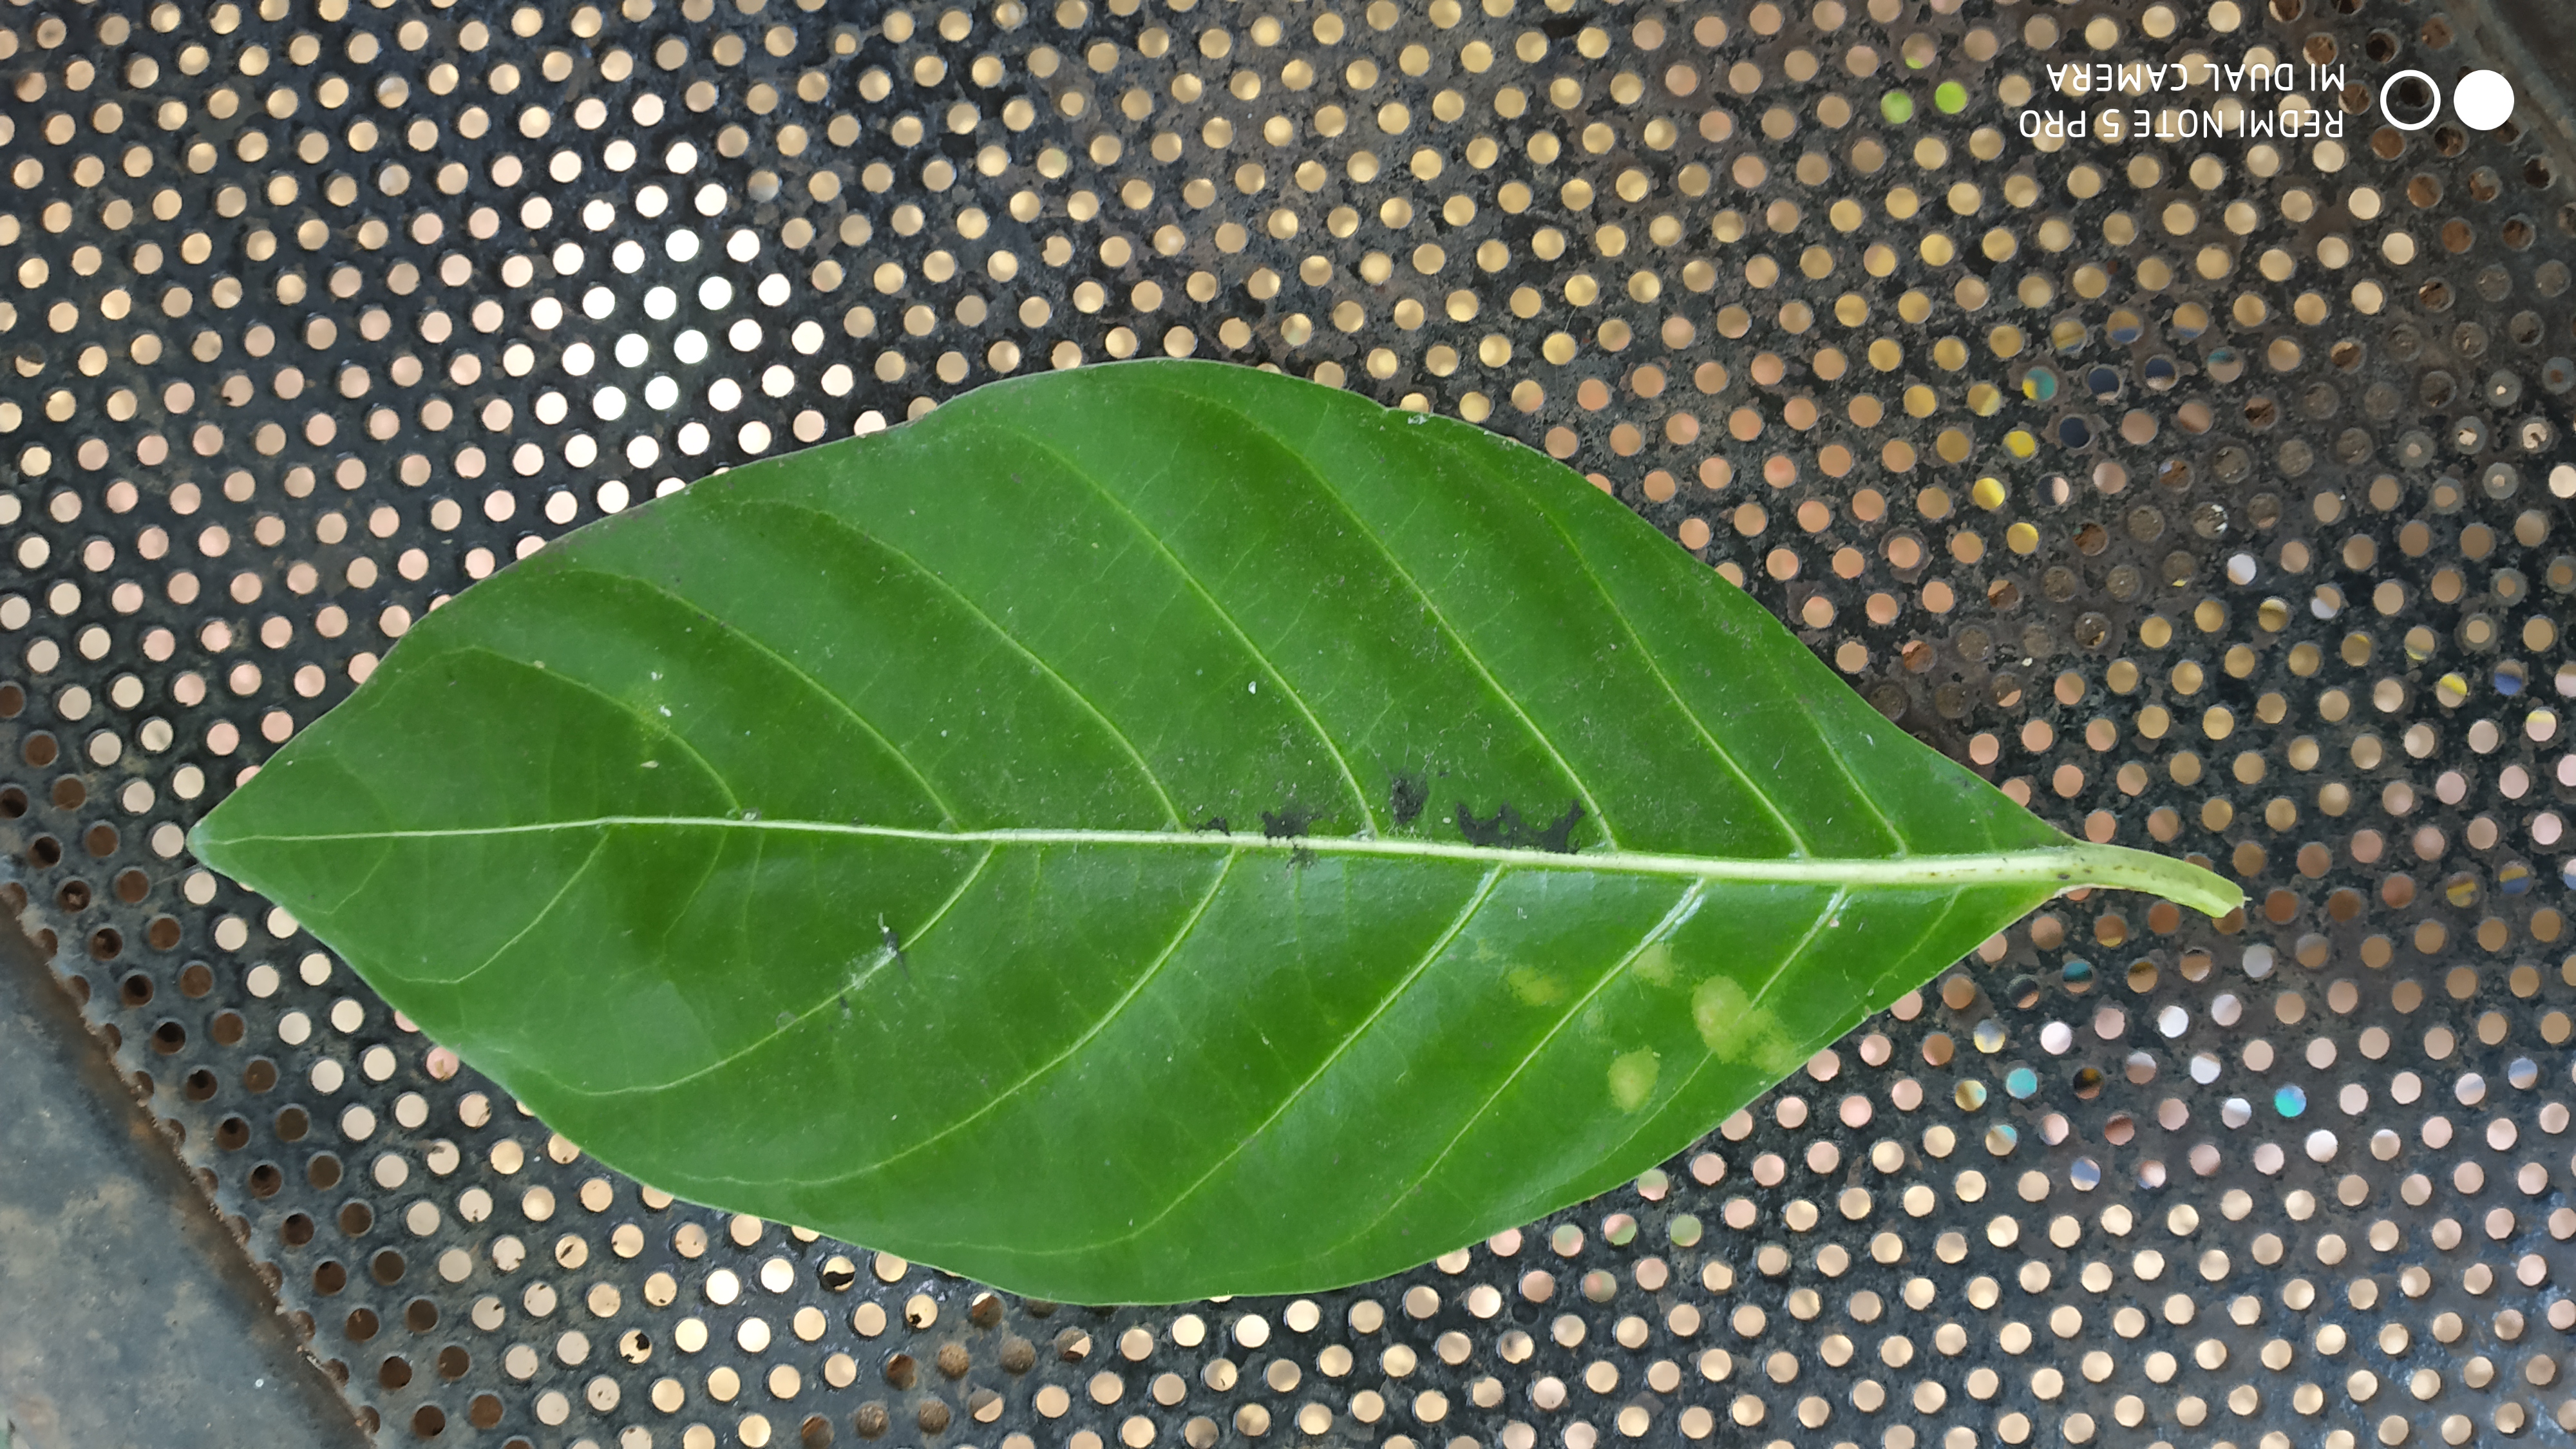
Plant: Nooni